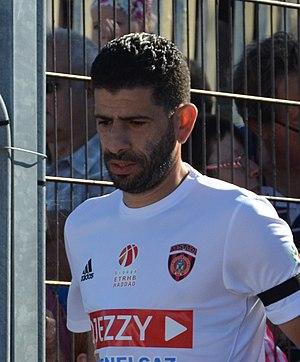
Photographie prise lors du match opposant le Stade rennais à l'USM Alger en match amical au stade Paul-Audrin de Dinard le 16 juillet 2016. Ici, Mohamed Meftah.
Mohamed Meftah, également appelé par son surnom Rabie Meftah, est un footballeur international algérien né le 5 mai 1985 à Tizi Ouzou. Il évolue actuellement à l'USM Alger.